Chauharjan Devi Temple

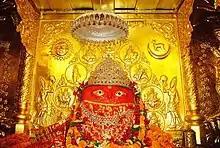
Maa Barahi Devi

Chauharjan Devi Temple also known as Barahi Devi Temple is a Hindu (Sanatan Religion) temple of mother goddess Barahi or Chauharjan Devi, located in village Chauharjan Parasrampur in Pratapgarh, Uttar Pradesh. The temple is located on the holy bank of river Sai.